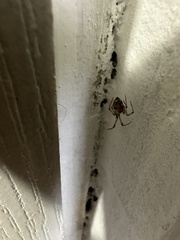
Species: Parasteatoda_tepidariorum